Heath Springs station

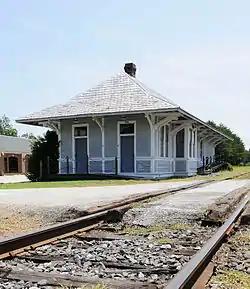
Heath Springs Depot, August 2012

Heath Springs Depot, also known as the Southern Railway Depot, is a historic train station located at Heath Springs, Lancaster County, South Carolina. It was built in 1903, by the Southern Railway. It was the third depot built at Heath Springs. It is a one-story frame building on a brick pier foundation and covered with shiplap siding.